Bahrain–Iran relations

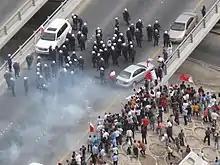
March 2011 protests in Bahrain

In the aftermath of the March 2011 protests in Bahrain, Iran expressed strong support for the demonstrators, a sizeable minority of whom follow Shia Islam, which is Iran's state religion. Relations between Tehran and Manama cooled considerably during the uprising, with both countries expelling one another's ambassadors. Iran was joined by Iraq in opposing the Gulf Cooperation Council's military intervention in Bahrain. Allies of the Bahraini government, such as Saudi Arabia and other GCC member states, have conversely blamed Iran for inciting upheaval in the small archipelago country and questioned the legitimacy of the protesters' demands, echoing Manama's claims.